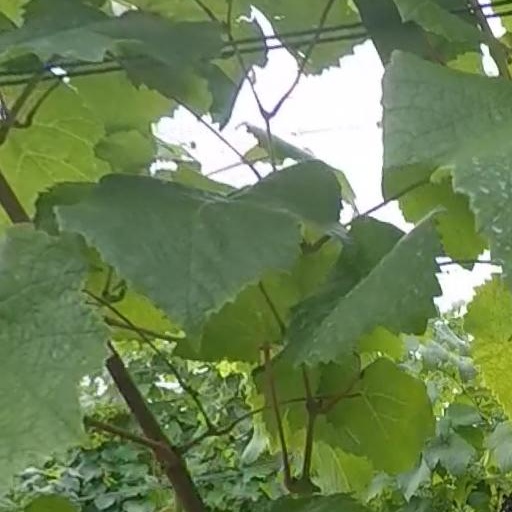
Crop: grape